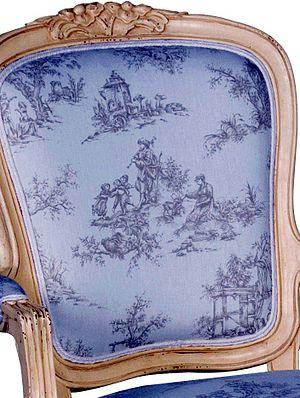
L'histoire des indiennes de coton en Europe reflète l'ouverture aux produits nouveaux, importés d'Orient au XVIᵉ siècle notamment via Marseille, puis copiés dans la Suisse et l'Alsace protestantes au siècle suivant, d'abord à la main et ensuite grâce aux premiers procédés d'impression sur textile.
La Manufacture Oberkampf est une manufacture textile.
Le chintz, aussi orthographié chinz, est un tissu de coton robuste.
De nos jours, la toile de Jouy est une étoffe de coton dite indienne sur laquelle sont représentés des personnages avec décors ou des paysages.